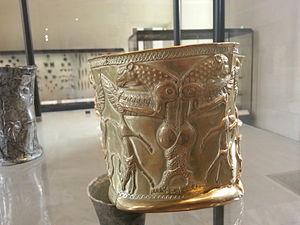
L’histoire de l’Iran couvre des milliers d’années, depuis les civilisations antiques du plateau iranien, l’ancienne civilisation de Jiroft dans la province du Kerman et de Shahr-i Sokhteh dans la province du Sistan et Baluchestan, suivie du royaume d’Élam, entre les actuelles provinces du Khuzistan et du Fars, la civilisation de Lorestan et la floraison de la civilisation de Marlik dans la province du Gilan, et des Mannéens qui à l'origine sont installés au sud du lac d’Orumieh, près de l’actuelle ville de Piranshahr dans la province du Kordestan mais répandus dans l'ensemble des provinces d'Azarbaijan, des Mèdes et des Perses qui fondent l’empire achéménide, des Parthes, des Sassanides jusqu’à l'actuelle République islamique d'Iran.